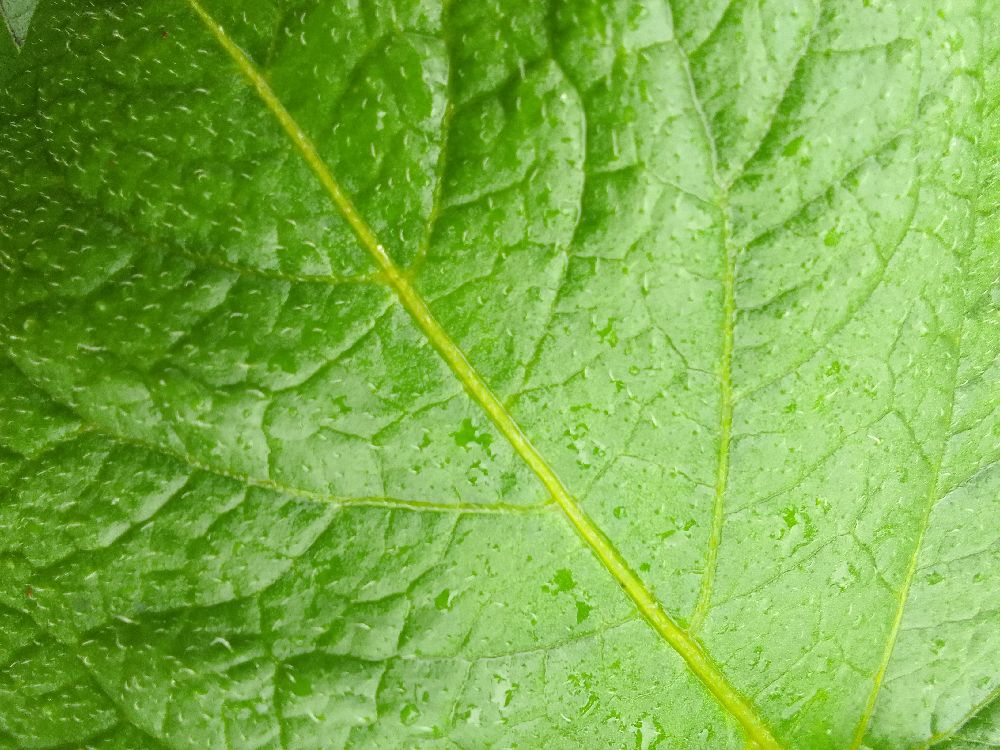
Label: Healthy